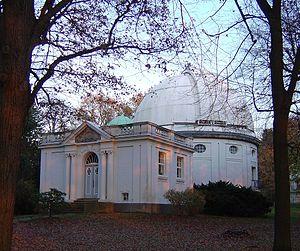
Le Concours international de chronométrie est une compétition bisannuelle créée en 2009 qui vise à récompenser la précision des montres mécaniques.